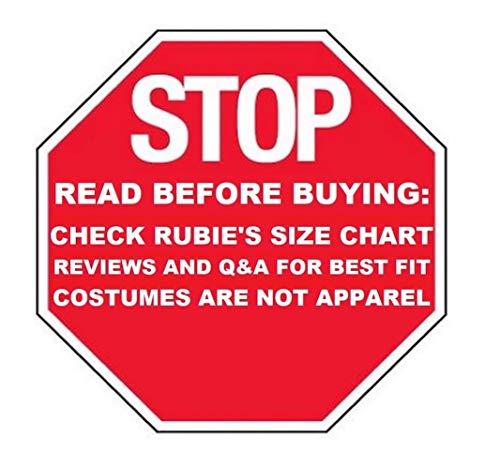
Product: Rubie's Women's Snowman Costume
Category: Clothing, Shoes & Jewelry | Costumes & Accessories | Women | Costumes & Cosplay Apparel | Costumes
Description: Great Condition.
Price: $17.67 - $39.99